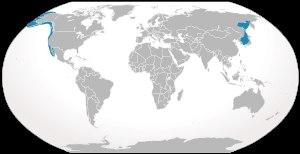
La Baleine grise est une espèce de cétacé, seule espèce du genre Eschrichtius et de la famille Eschrichtiidae. Elle a disparu de tout l'Océan Atlantique à la suite de la chasse baleinière mais une population existe encore dans le Pacifique.